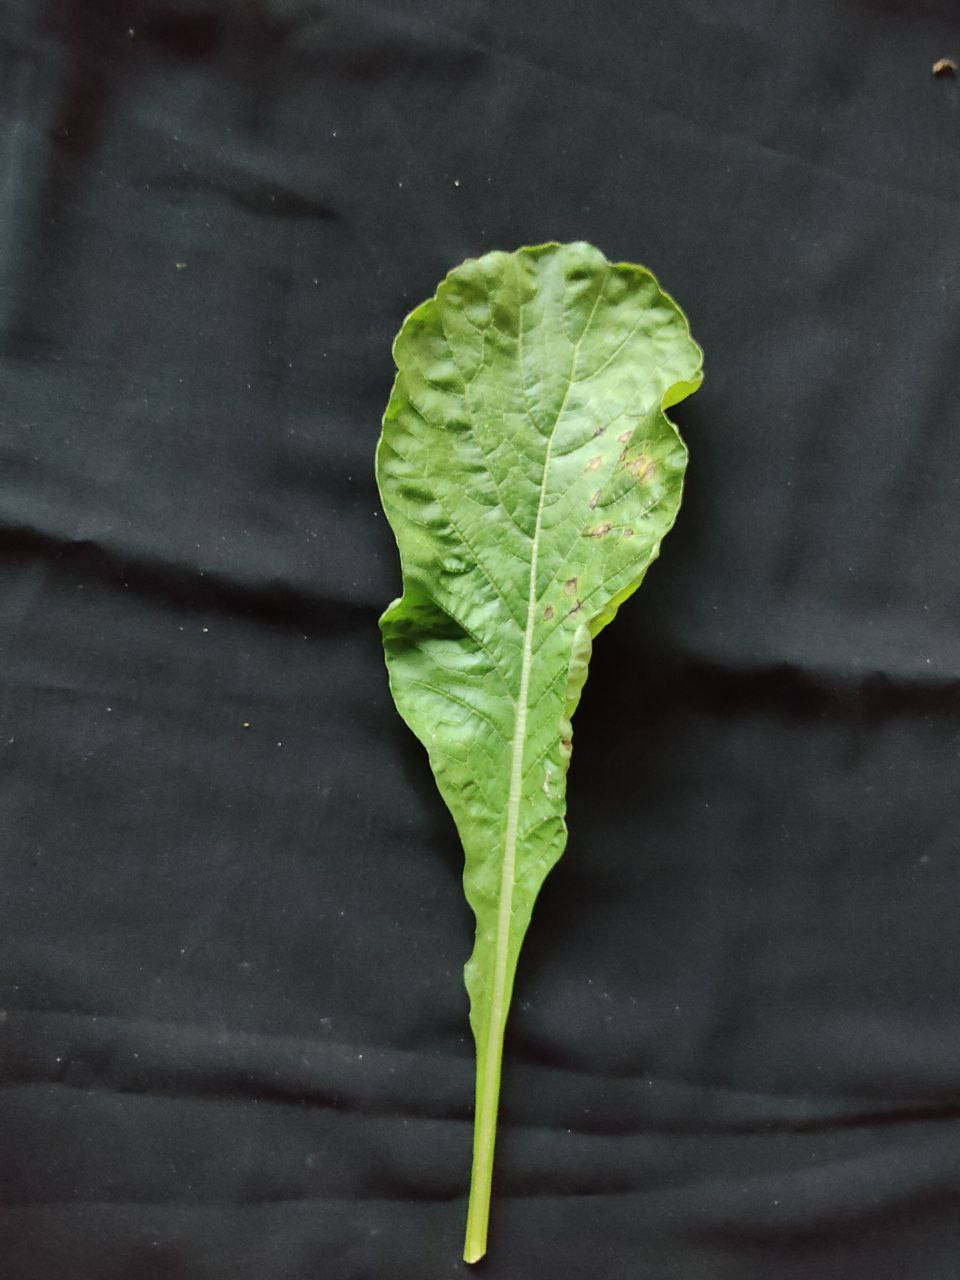
Label: Black leaf spot